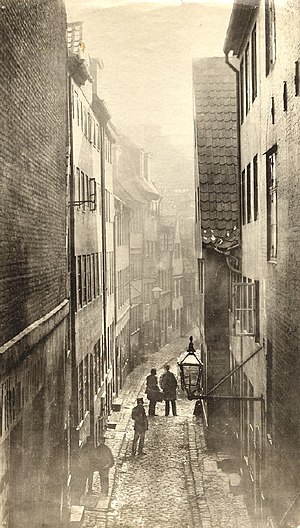
Peder Madsens Gang
Peder Madsens Gang.
Peder Madsens Gang var en berygtet smøge i det gamle København, anlagt omkring 1630 under Christian 4. i lighed med en række andre smalle gyder, så som Nissegangen, Didrik Badskærs Gang, Prammandsgang, Trompetergangen, Peder Rohdes Gang, Malerens Gang og Smedens Gang.